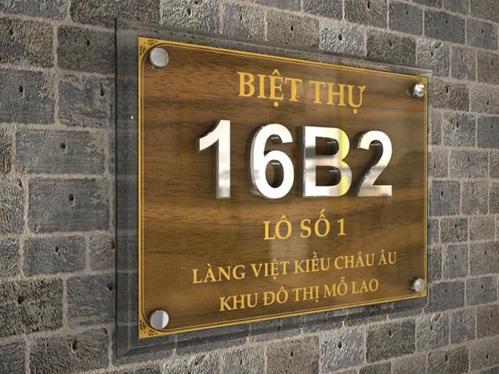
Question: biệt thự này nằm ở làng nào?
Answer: biệt thự này nằm ở làng việt kiều châu âu